Addis Ababa

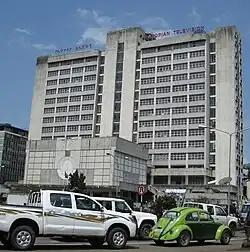
The Ethiopian Broadcasting Corporation headquarters in Addis Ababa

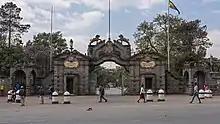
Addis Ababa University

Addis Ababa is home of many theatres, including the long run Hager Fikir Theatre, which served many prominent figures performance. In addition, the Ethiopian National Theatre is also located in the city's hub. It was founded by Emperor Haile Selassie in 1955, who eponymously renamed it. Historically, the Amhara culture dominated the country's art scene; rituals connected to priesthood based on Coptic church, most often using improvised art such as "shinsheba" and "qene".